Bioreceptivity

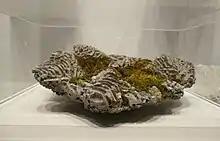
Bioreceptive Lightweight Concrete, Bartlett School of ArchitectureConcrete materials that are designed to encourage the growth of moss, lichens, and algae that reduce air pollution.

Bioreceptivity is defined as "the ability of a material to be colonized by living organisms." First defined by Guillitte in 1995 as a new term in ecology to discuss the beneficial applications of building materials for ecological uses. Previous understandings termed the colonization of organisms as "degradation," implying a negative connotation, leading to the creation of "bioreceptivity" for positive benefits of colonization on materials. It is an interdisciplinary field of study between materials science and ecology.